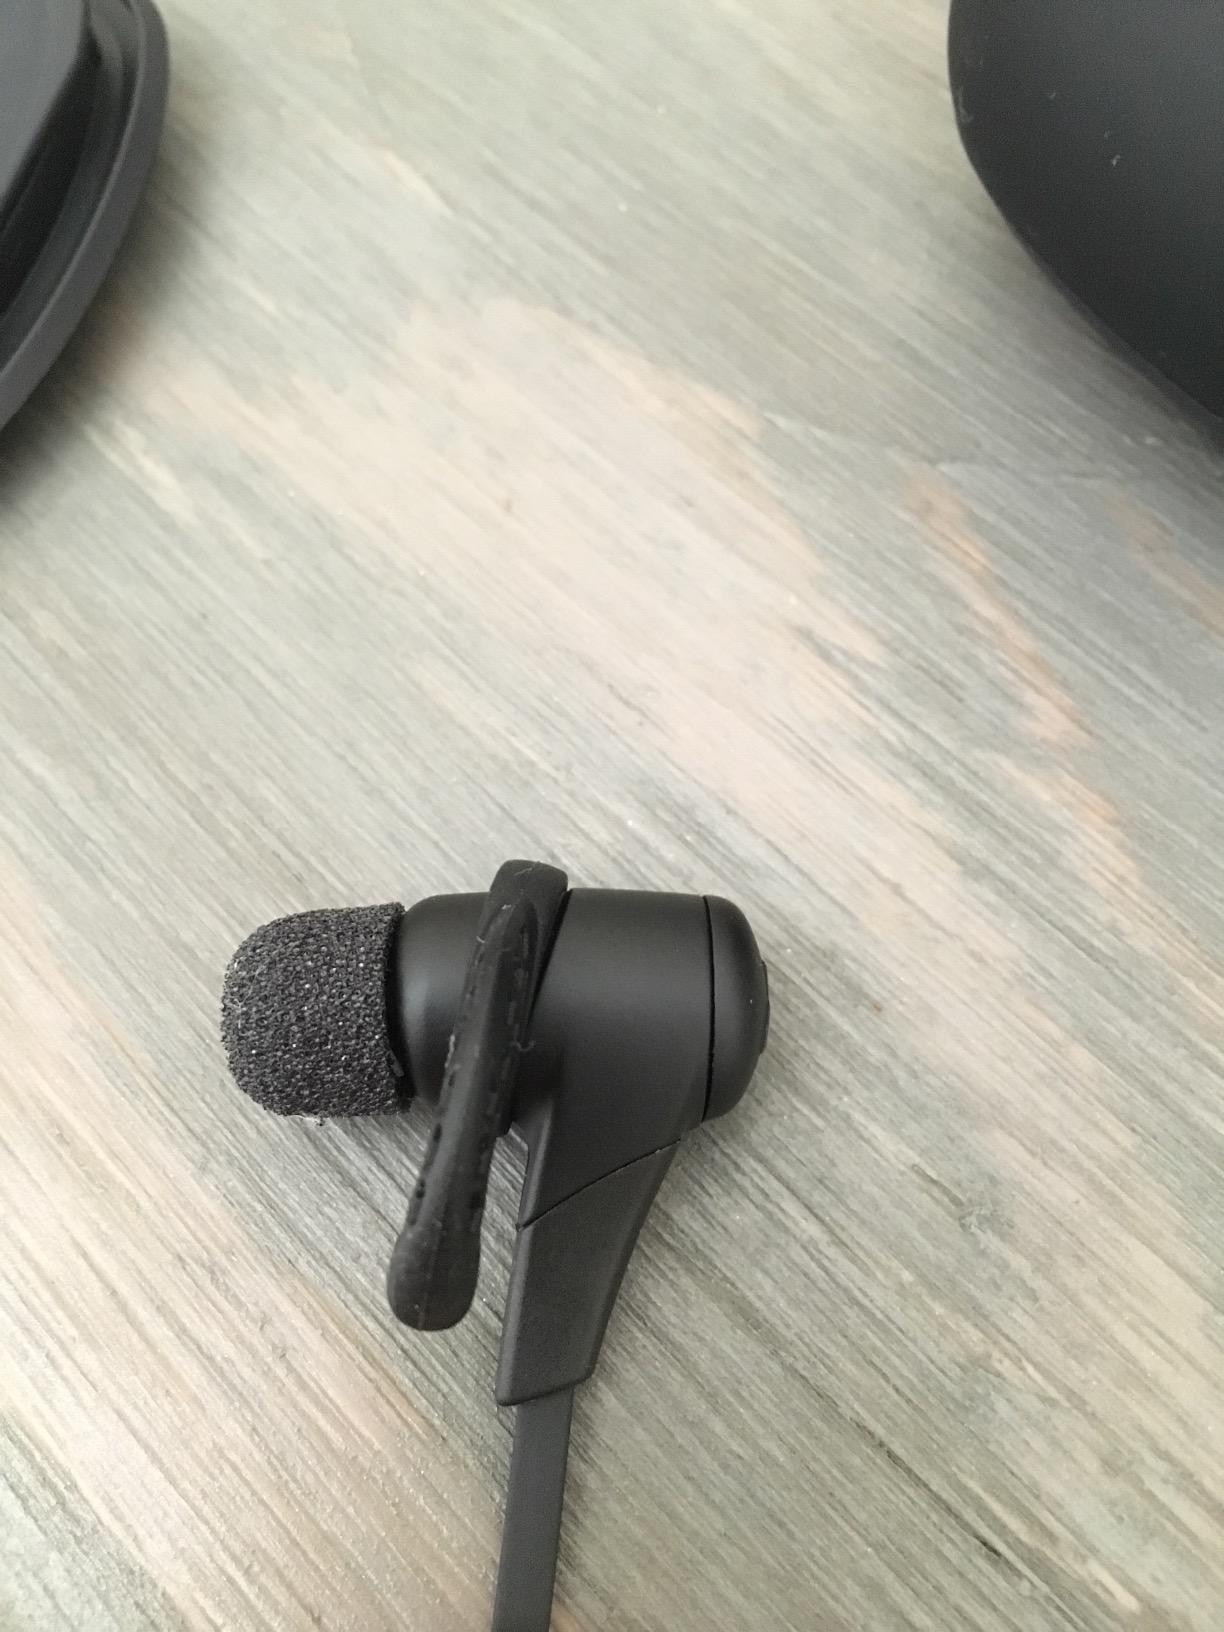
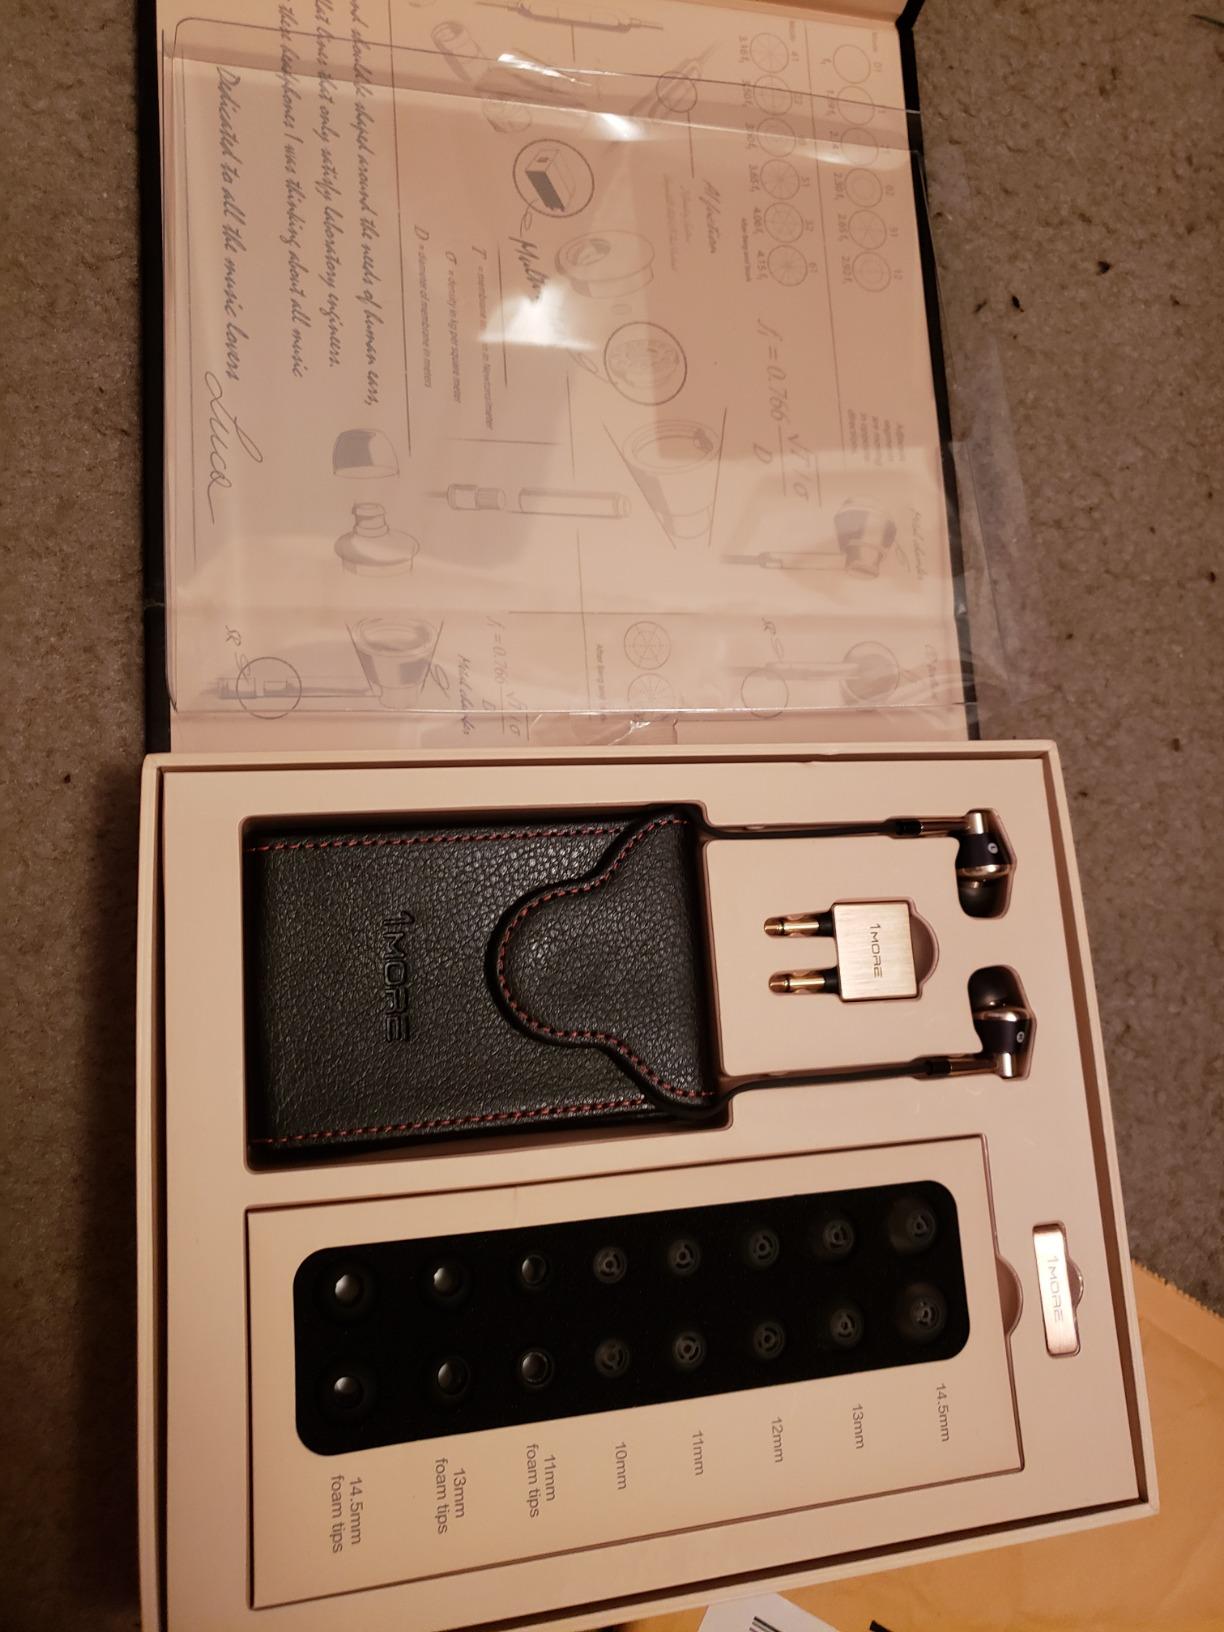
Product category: headphones
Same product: no